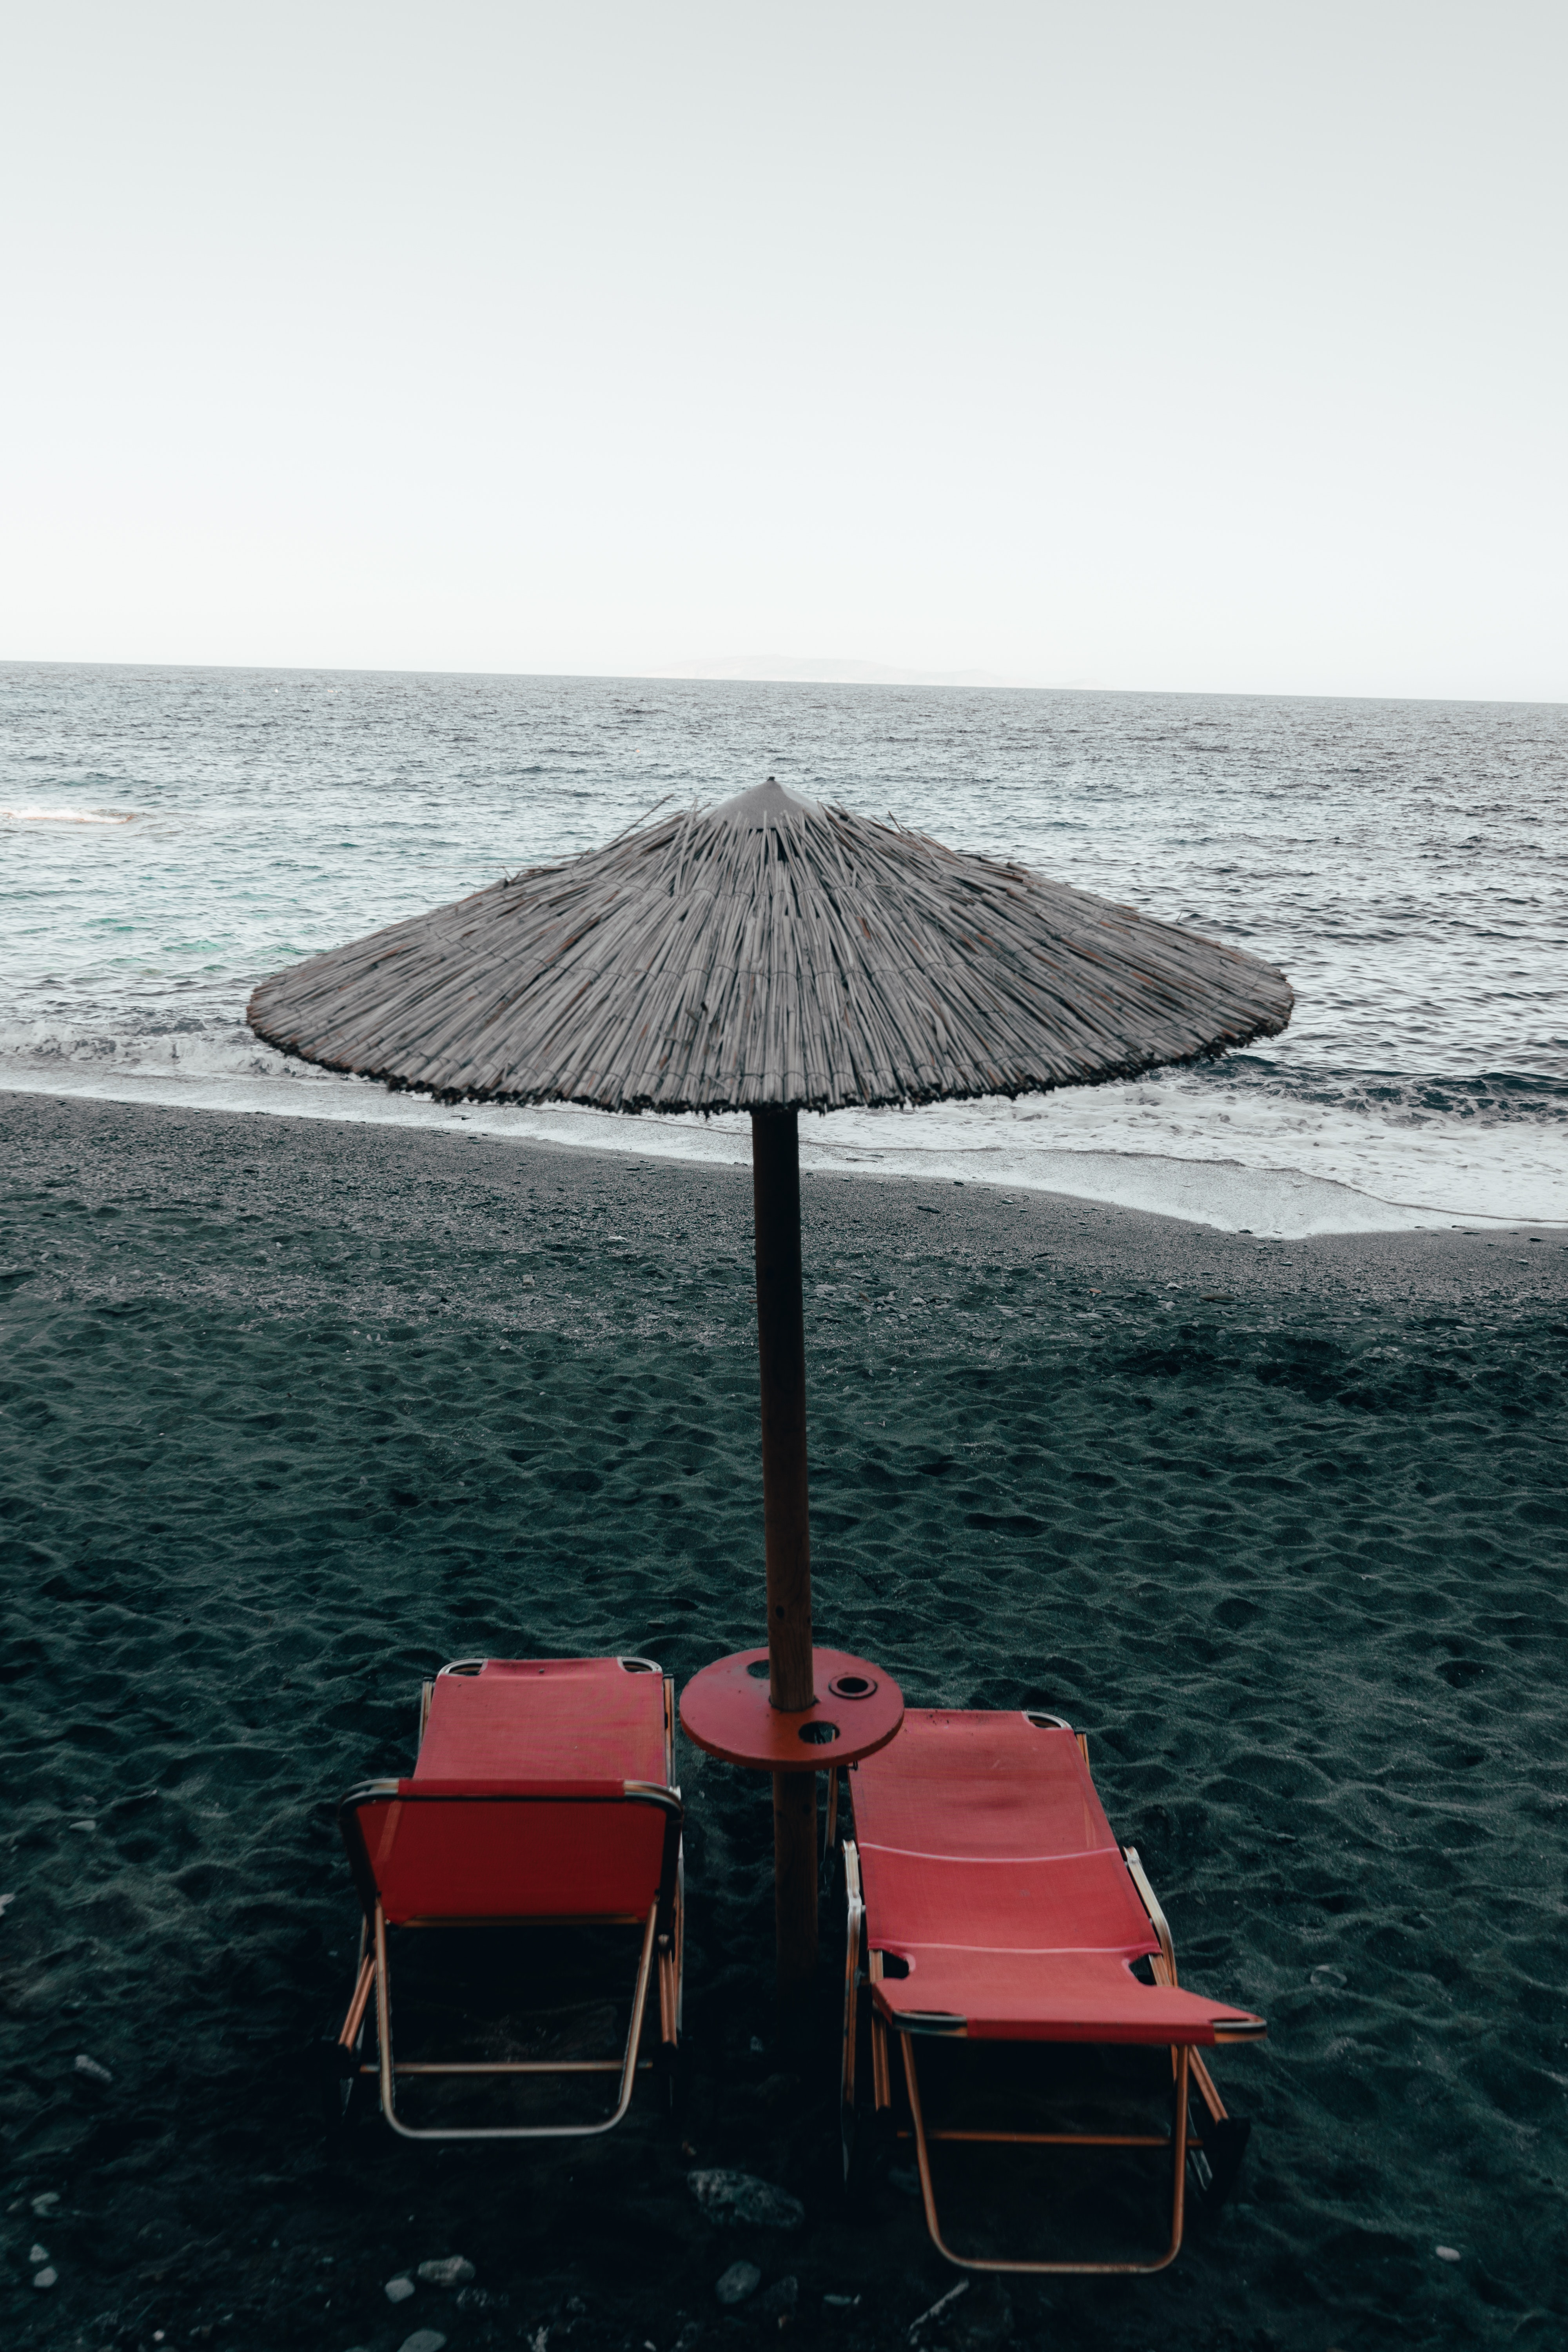
umbrella, sea, ocean, sky, beach, vacation, water, table, coast, fashion accessory, horizon, furniture, tourism, shade, coastal and oceanic landforms, black and white, wave, bay